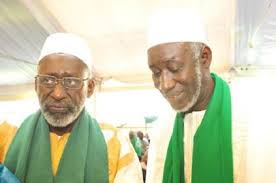
Ñii de ñaar ñu góor nañ. Bu ma juumul, ay kilifa nañ ci dëkk bi. Boo xoolee séen taxawaay, ñu ngi sol ay yëre yu weex ak ay mbaxana yu weex, teg ci seeniy kol yu wert. Ñu mel ni daa dañoo sīlboliise lislaam ak weer-balã bi.